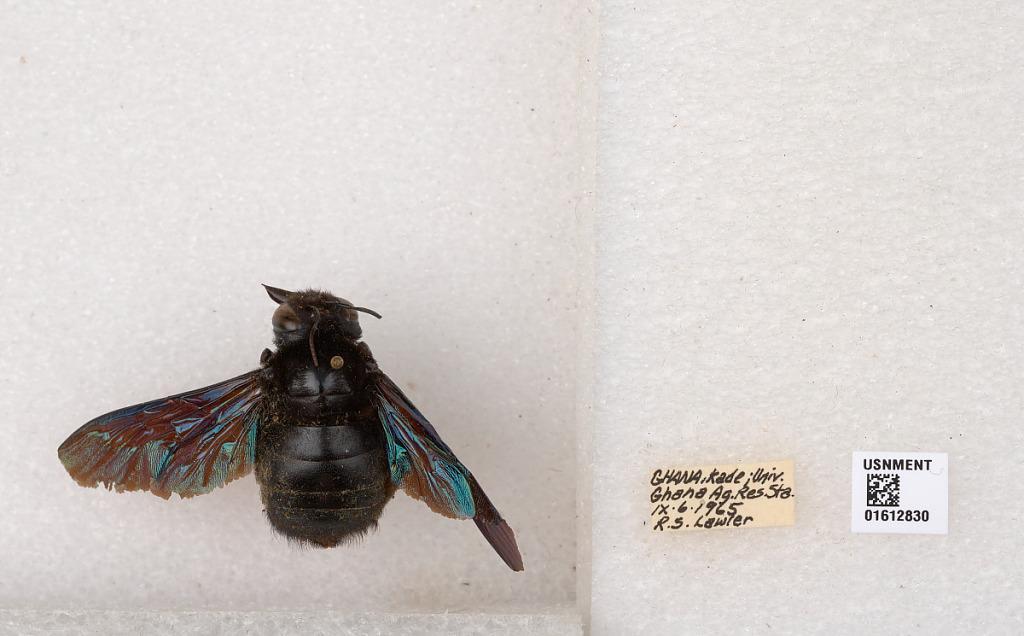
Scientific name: Xylocopa
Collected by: S. Laroca
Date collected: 1965-9-6
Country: Ghana
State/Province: Eastern
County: Kwabibirem
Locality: Kade Univ. Ghana Ag. Res. Sta.